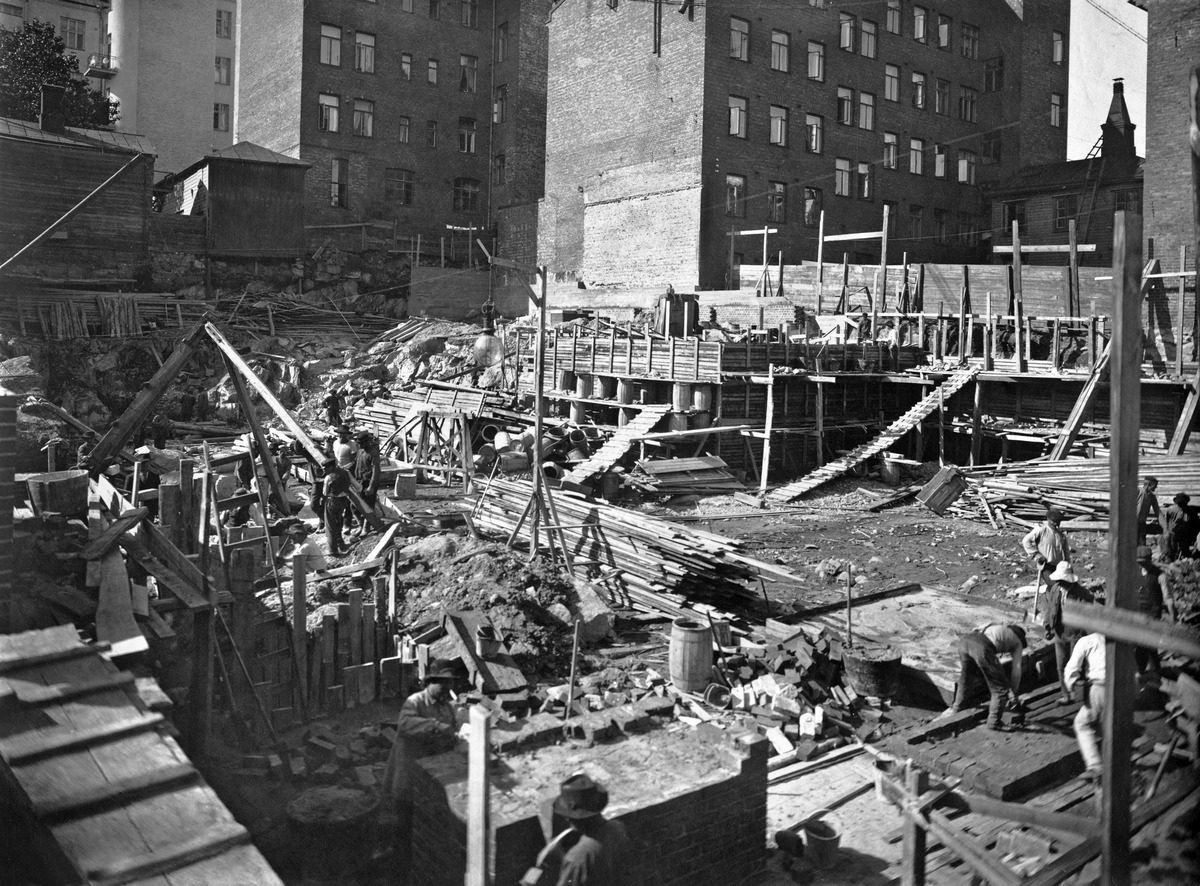
Helsingin kaupungin sähkölaitoksen hallintorakennuksen ja Kasarmitorin sähköaseman rakennustyömaa, Pieni Roobertinkatu 1 - Kasarmikatu 30 - 32
sisällön kuvaus: Helsingin kaupungin sähkölaitoksen hallintorakennuksen ja Kasarmitorin sähköaseman rakennustyömaa, Pieni Roobertinkatu 1 - Kasarmikatu 30 - 32. mustavalkoinen
Ajankohta: kuvausaika 1908
Paikka: Suomi, Uusimaa, Helsinki, Kaartinkaupunki Helsinki, Pieni Roobertinkatu 1. Kasarmikatu 30 - 32
Aiheet: Helsingin kaupunki, sähkölaitokset, energia, kunnallistekniikka, rakentaminen, rakennustyömaat, telineet, työläiset